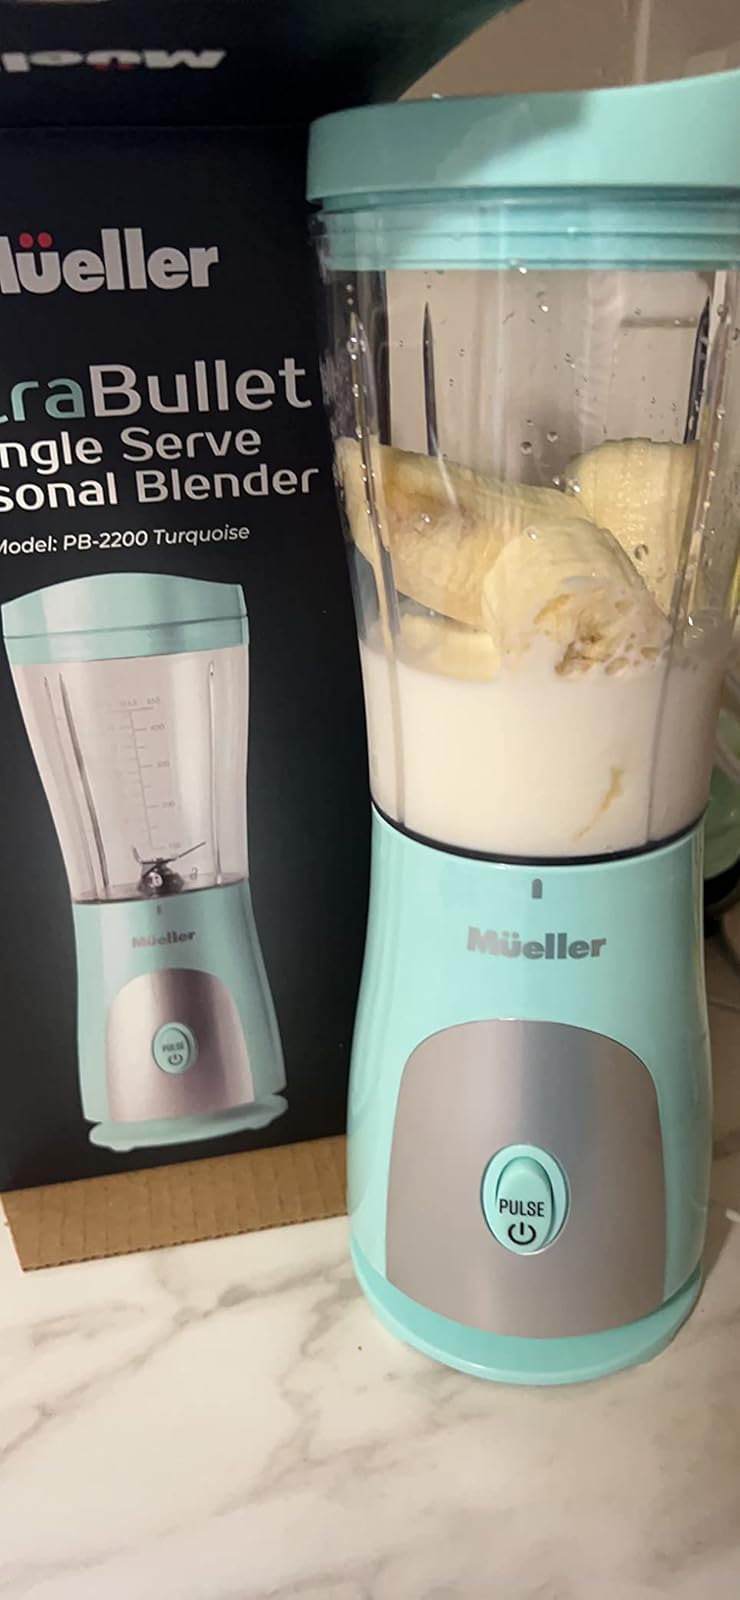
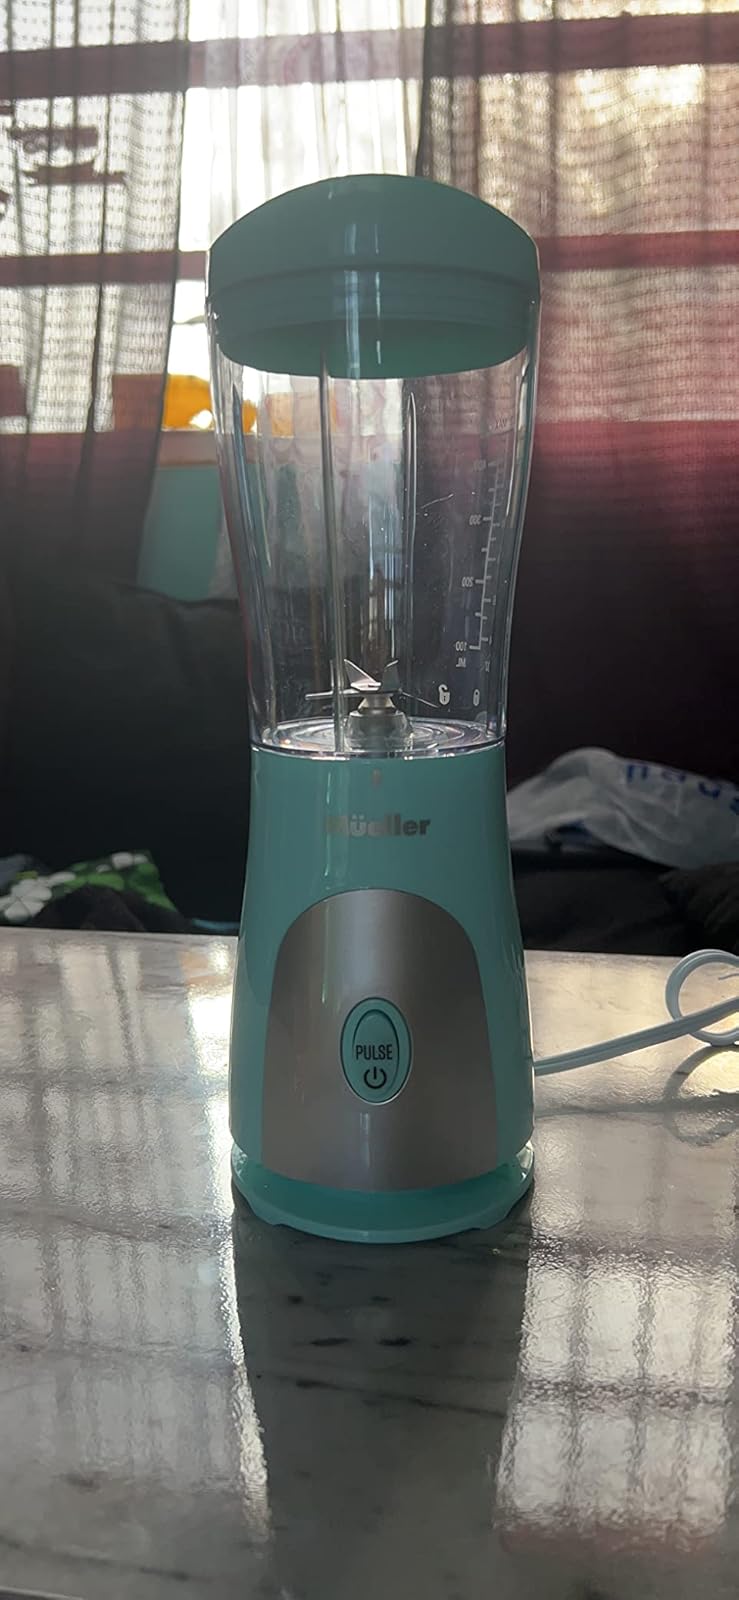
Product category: items_blender
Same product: yes